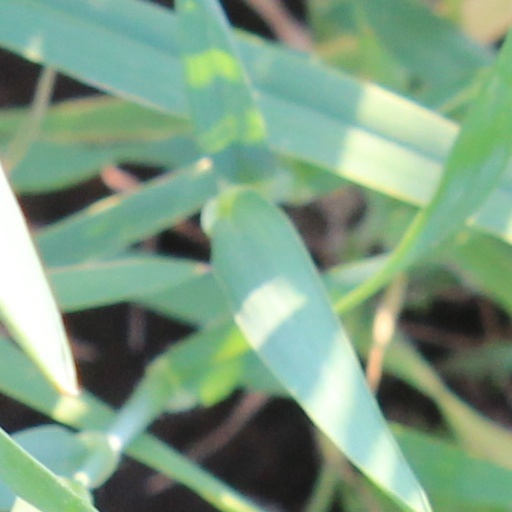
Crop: wheat